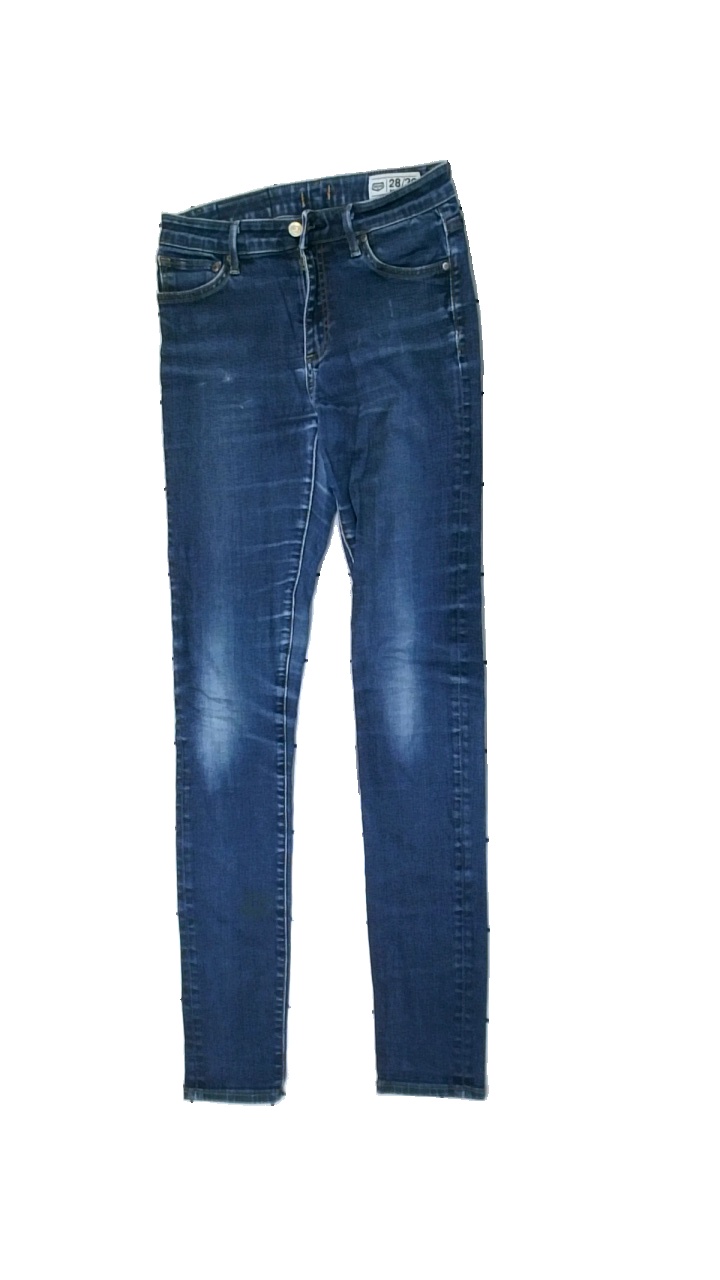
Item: Jeans (Ladies)
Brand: Crocker
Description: Blue skinny jeans
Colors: Blue
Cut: Regular, C-collar
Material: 90% cotton, 7% polyester, 3% elastane
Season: All
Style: Denim
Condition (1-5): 3
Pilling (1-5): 4
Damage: Hole in crotch area
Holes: Major
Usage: Export
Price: <50